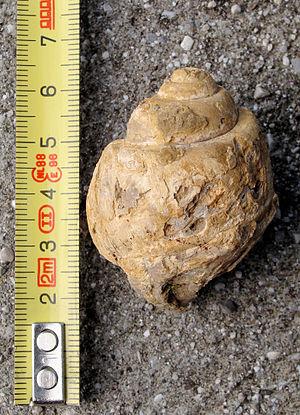
Fossile appelé Amaurellina trouvé à Monteaperta (Frioul-Vénétie Julienne) en Italie (Mai 2011)